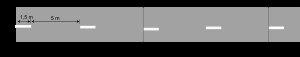
Le marquage des routes en milieu urbain permet de délimiter les voies de circulation afin de mieux utiliser l'espace roulable en canalisant le trafic.